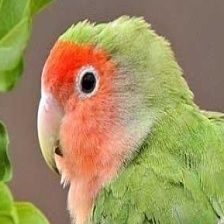
Species: ROSY FACED LOVEBIRD
Scientific name: AGAPORNIS ROSEICOLLIS